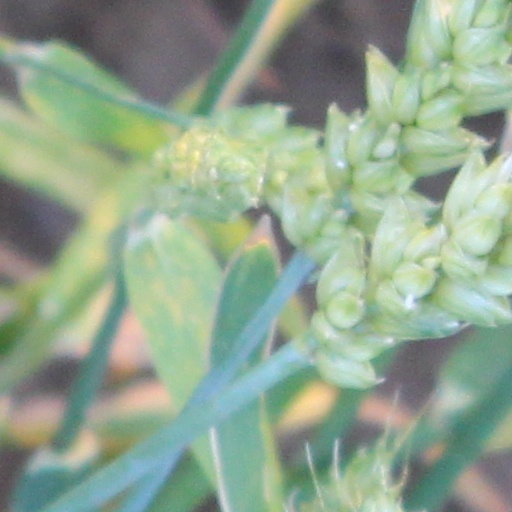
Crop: wheat